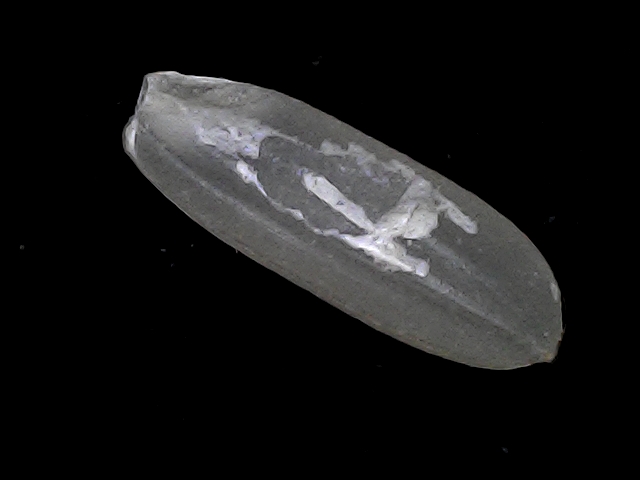
Rice variety: BRRI67